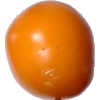
Label: Tomato Yellow 1